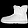
Label: Ankle boot